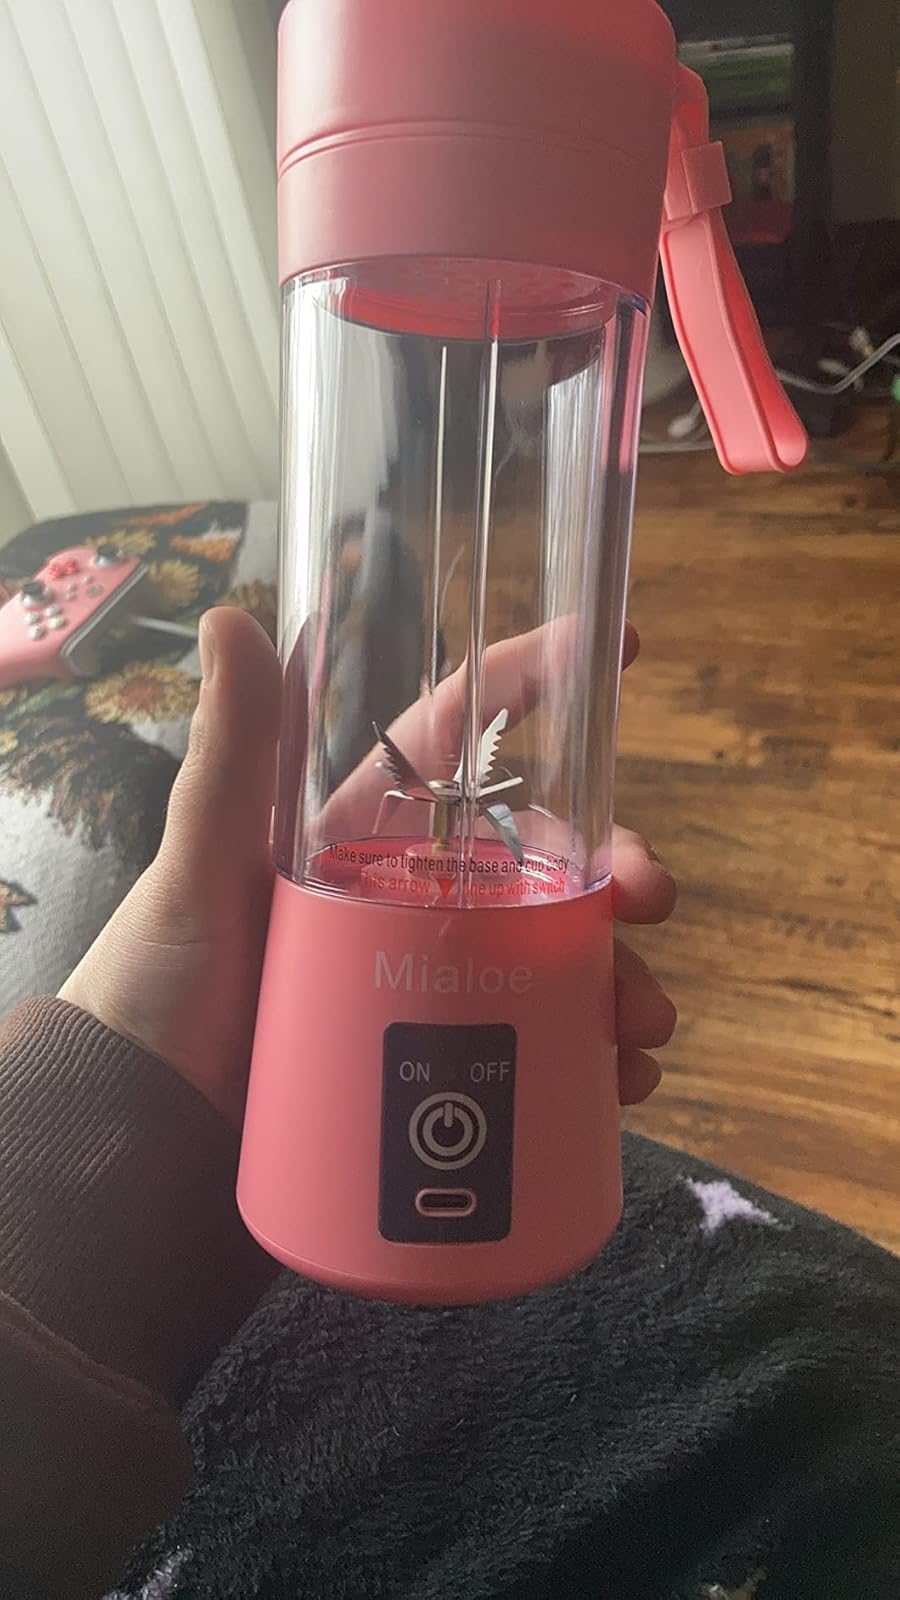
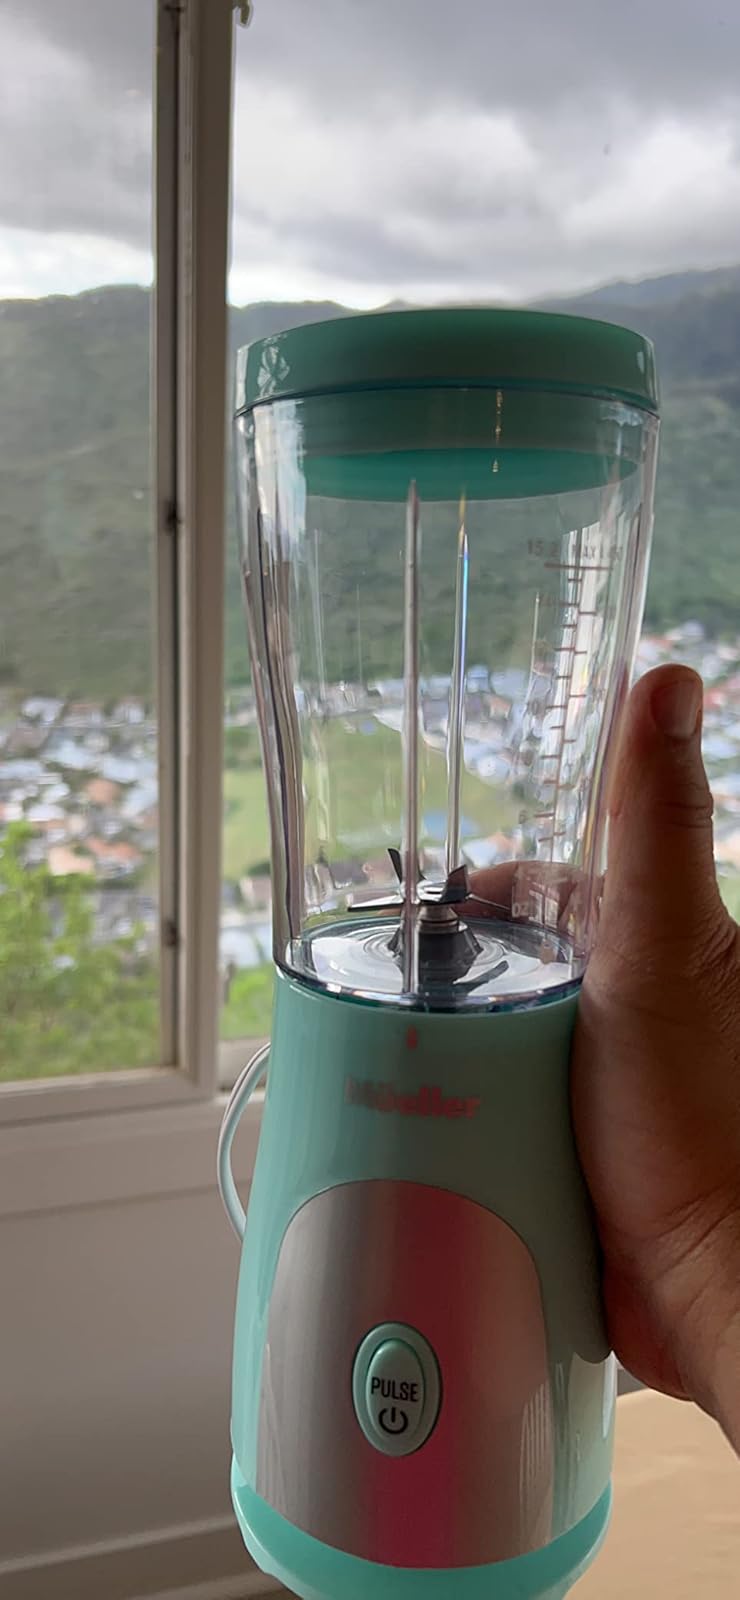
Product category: items_blender
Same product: no